The One Man Army (1973 novel)

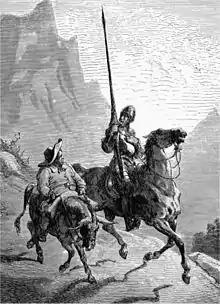
Illustration of Don Quixote and Sancho Panza

The title character is Mayer 'Capitão Birobidjan' Guiznburg, a Jew who arrived in Brazil as a boy from Russia. Mayer was a Marxist and dreamed of founding a new Birobidjan (Birobidjan was the name of a collective Jewish colony in Russia), a socialist utopia.